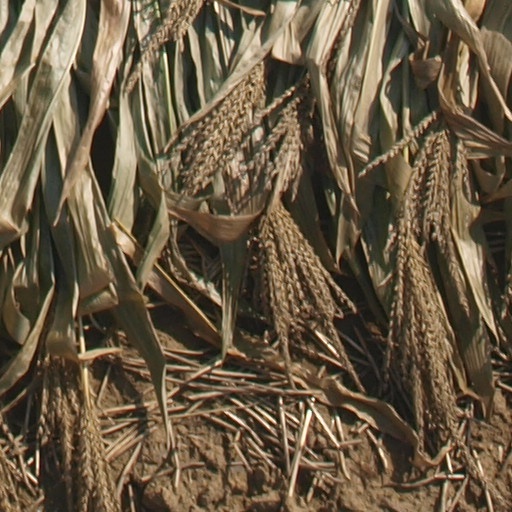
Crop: maize; corn